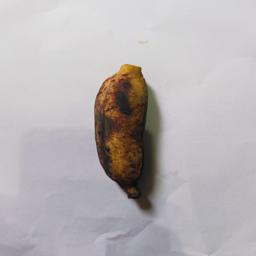
Banana variety: Bangla Kola